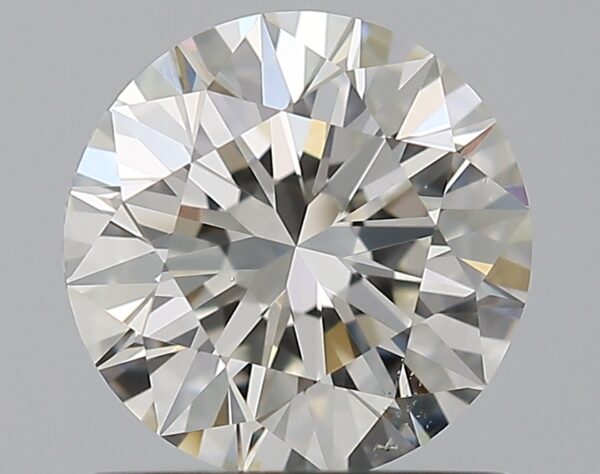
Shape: round
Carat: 1.01
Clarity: VS2
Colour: I
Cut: EX
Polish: EX
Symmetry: EX
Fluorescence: N
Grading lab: GIA
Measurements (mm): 6.4 x 6.43 x 4